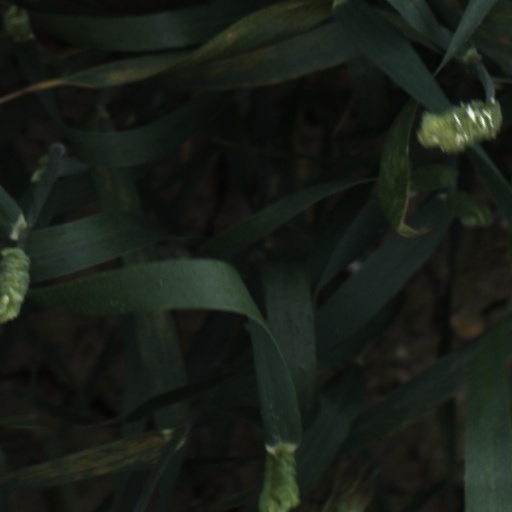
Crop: wheat